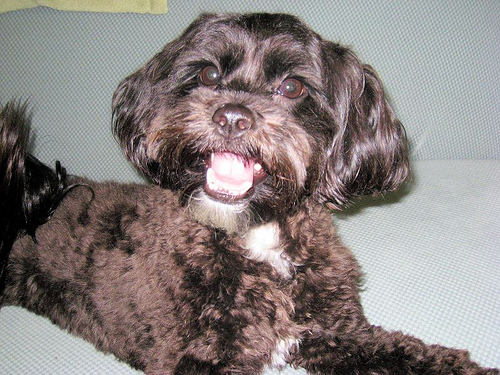
Breed: havanese